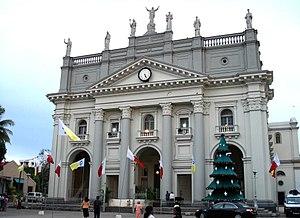
L'archidiocèse de Colombo est une circonscription ecclésiastique de l’Église catholique au Sri Lanka. Créé comme 'Diocèse de Ceylan' par Grégoire XVI en 1834, il devient archidiocèse lorsque la hiérarchie catholique est érigée dans l’ensemble des Indes britanniques par Léon XIII. Il comprend les districts de Colombo, Gampaha et Kalutara, sur la côte ouest de l’ile. La petite communauté catholique vivant dans les iles Maldives, relève également de l’archidiocèse de Colombo.